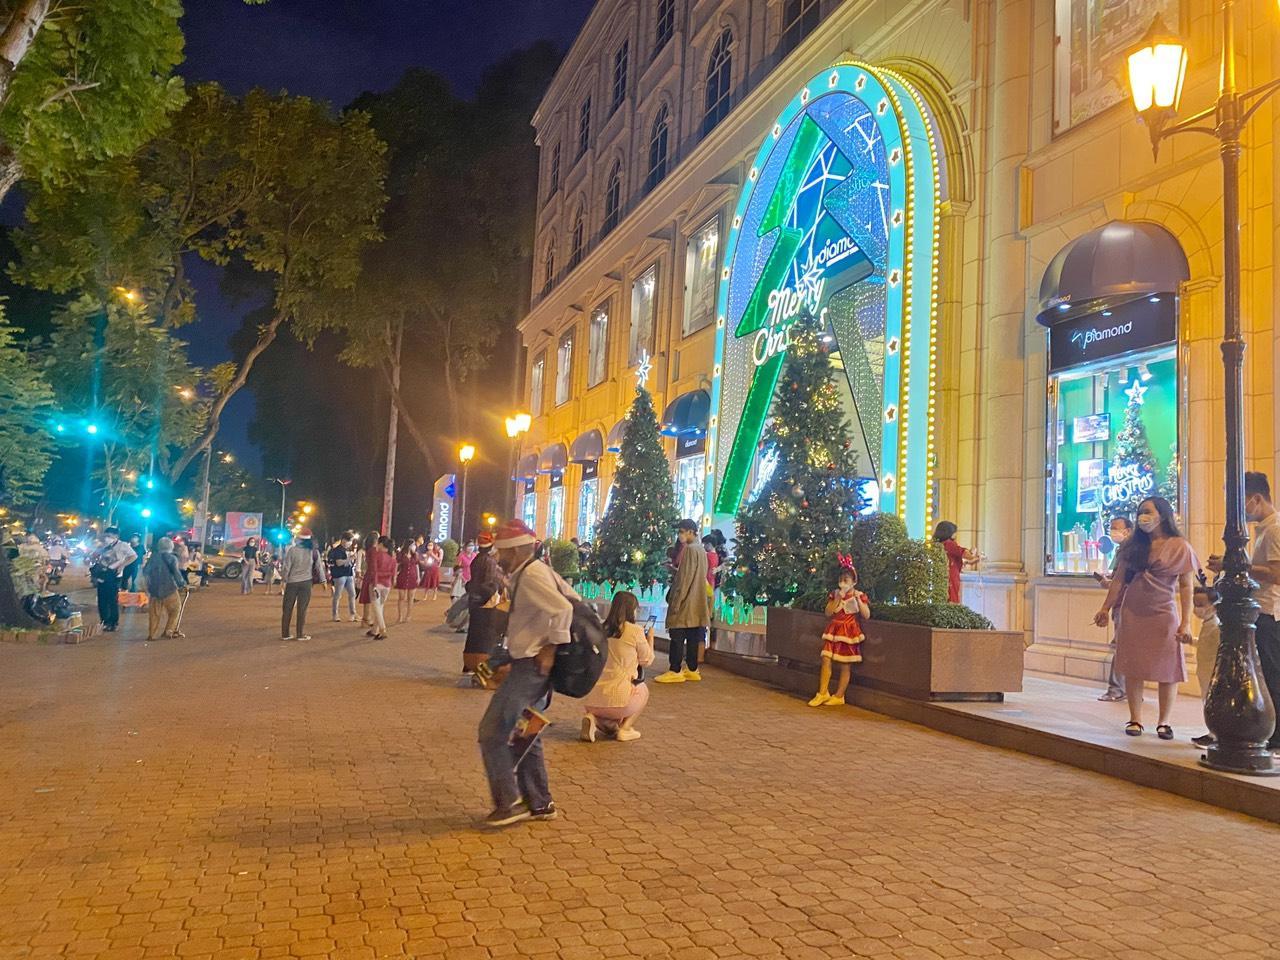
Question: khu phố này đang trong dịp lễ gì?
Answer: lễ giáng sinh